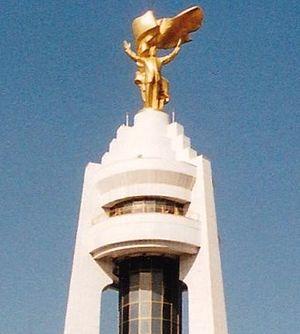
L’arche de la neutralité, en turkmène Bitaraplyk arkasy, était un monument emblématique d'Achgabat, capitale du Turkménistan.